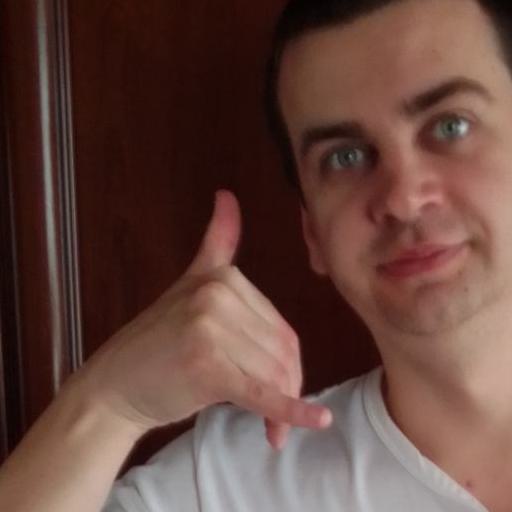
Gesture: call